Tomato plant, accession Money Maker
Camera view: horizontal (90 deg, fisheye); turntable rotation: 60 degrees
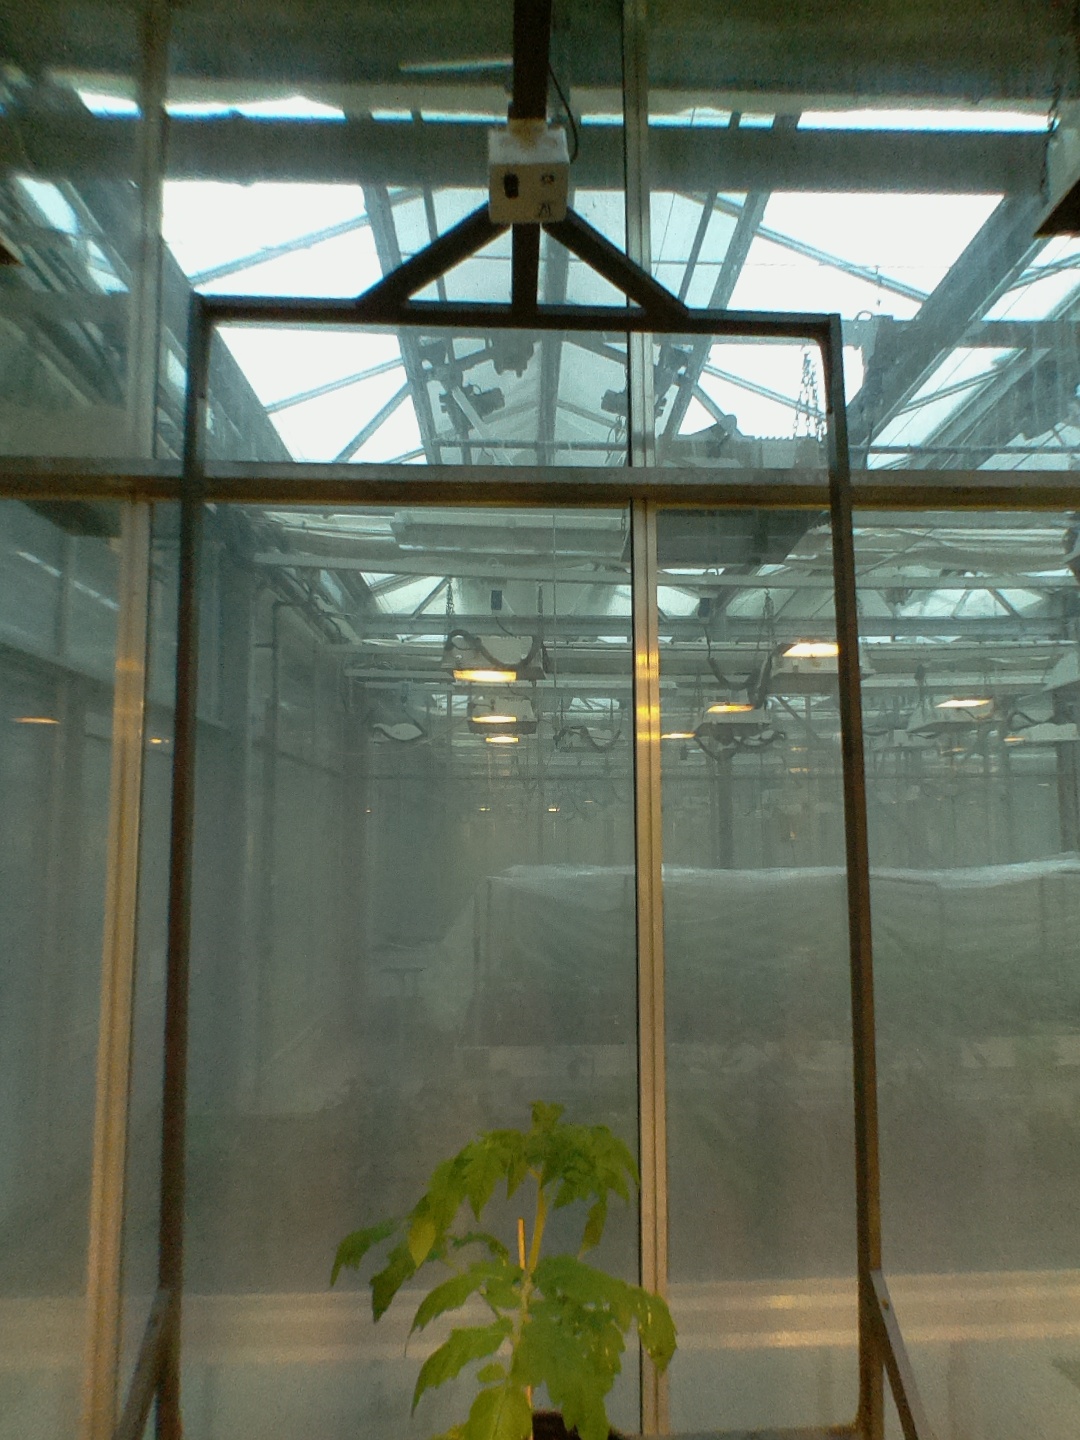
BBCH growth stage 14: 8 of true leaves visible